Nassau Agreement

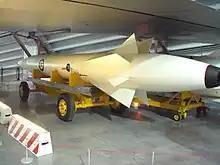
A Skybolt missile at Royal Air Force Museum Midlands, showing the RAF roundel and the manufacturer (Douglas Aircraft) logo

Confronted with the same problem, the United States Air Force (USAF) also attempted to extend the operational life of its strategic bombers by developing a stand off missile, the AGM-28 Hound Dog. The first production model was delivered to the Strategic Air Command (SAC) in December 1959. It carried a W28 warhead, and had a range of at high level and at low level. Its circular error probable (CEP) of over at full range was considered acceptable for a warhead of this size. A Boeing B-52 Stratofortress could carry two, but the underslung Pratt & Whitney J52 engine precluded its carriage by bombers with less underwing clearance like the Convair B-58 Hustler and the North American XB-70 Valkyrie. It entered service in large numbers, with 593 in service by 1963. Numbers declined thereafter to 308 in 1976, but it remained in service until 1977, when it was replaced by the AGM-69 SRAM. Despite its being superior in performance to Blue Steel, the British showed little interest in Hound Dog. It could not be carried by the Handley Page Victor, and there were doubts as to whether even the Avro Vulcan had sufficient ground clearance.